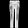
Label: Trouser